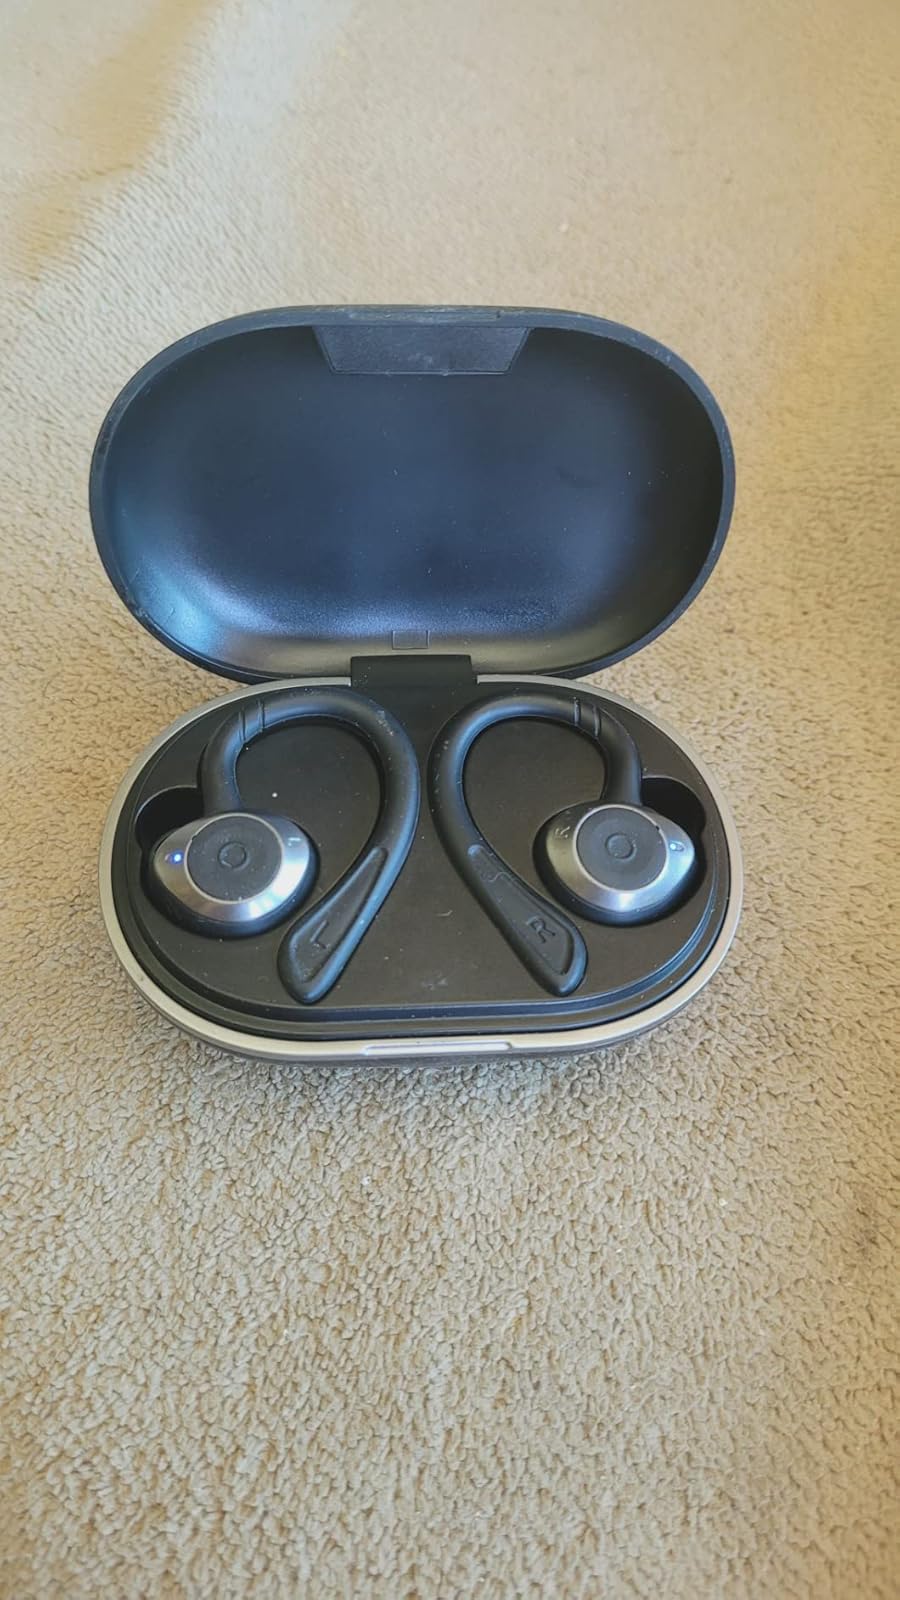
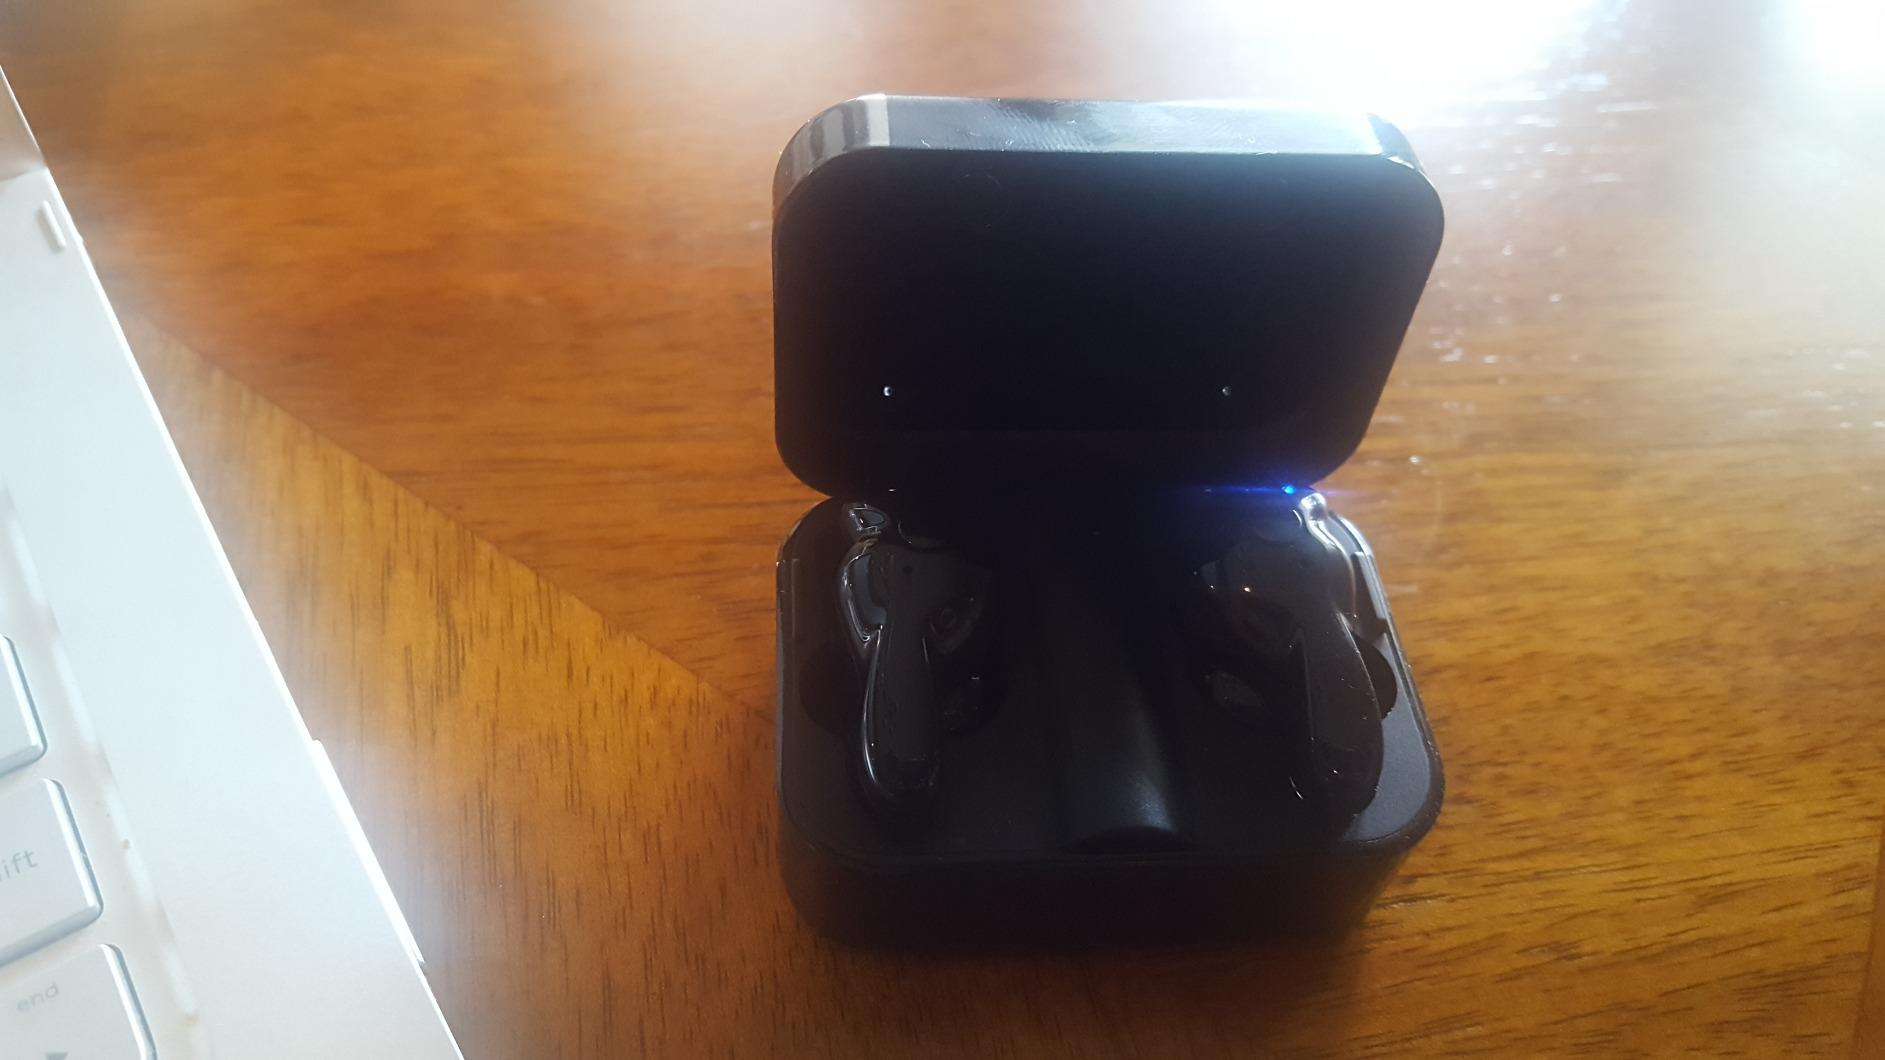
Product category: earbuds
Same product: no